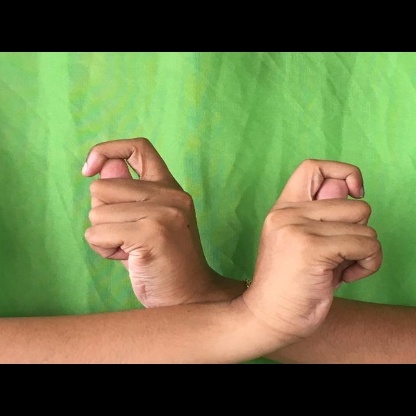
Mudra: Berunda